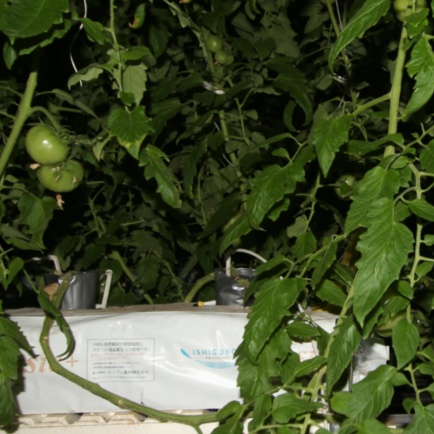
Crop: tomato